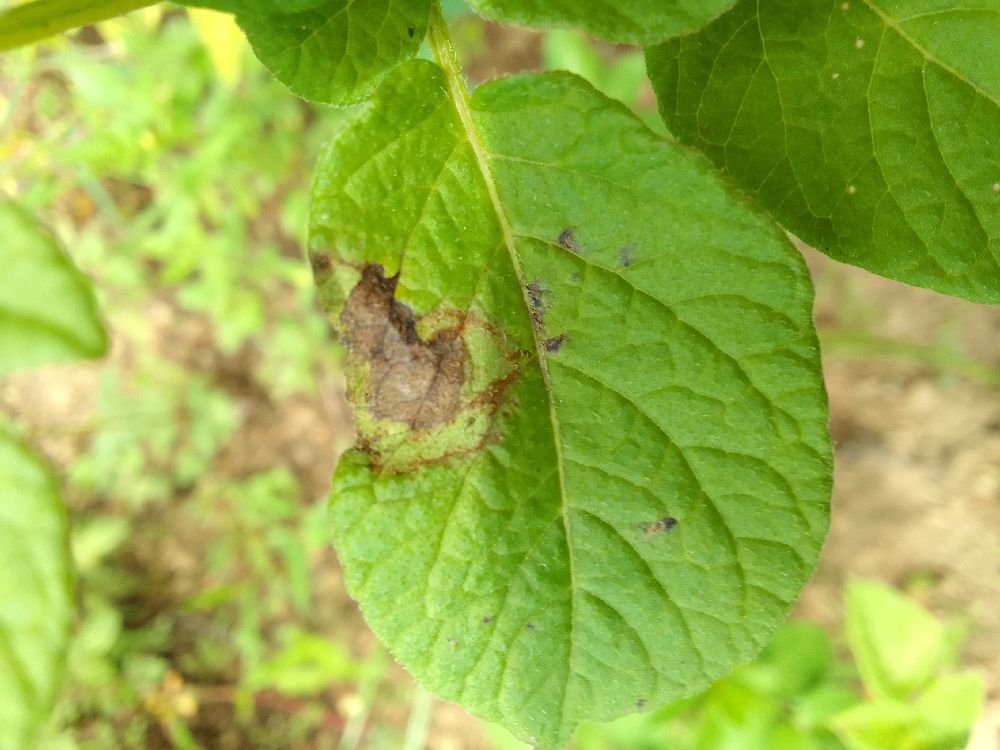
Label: Late blight